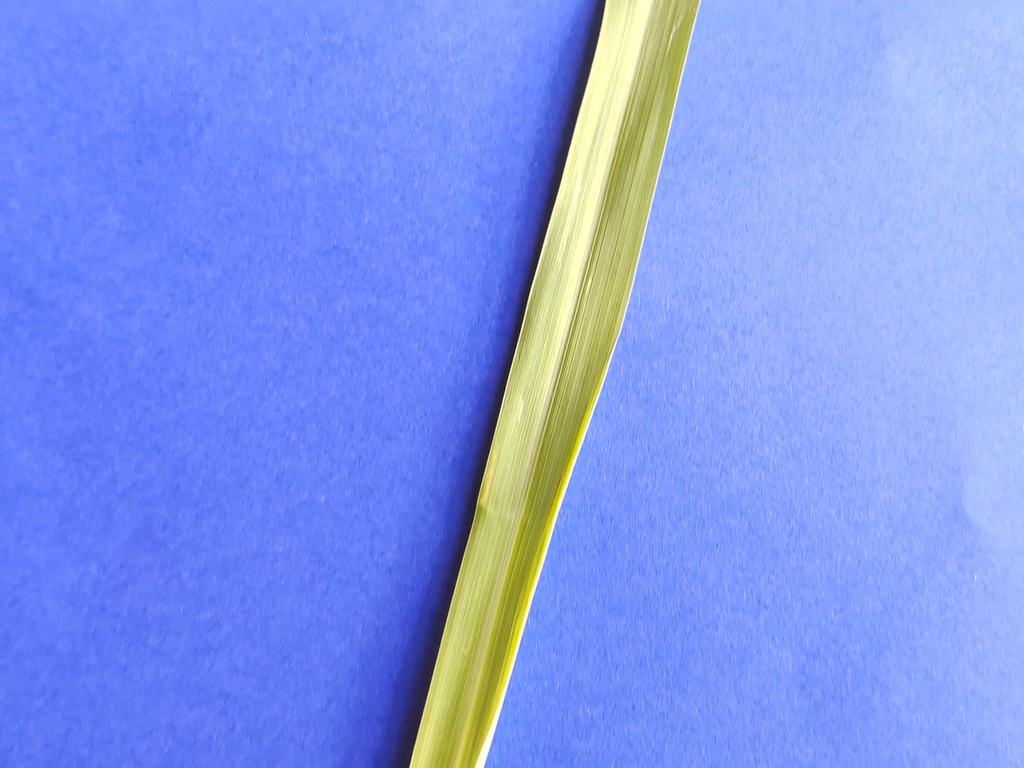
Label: Healthy